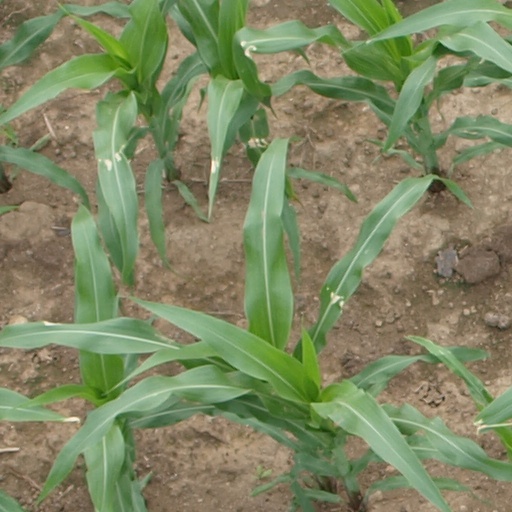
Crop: maize; corn